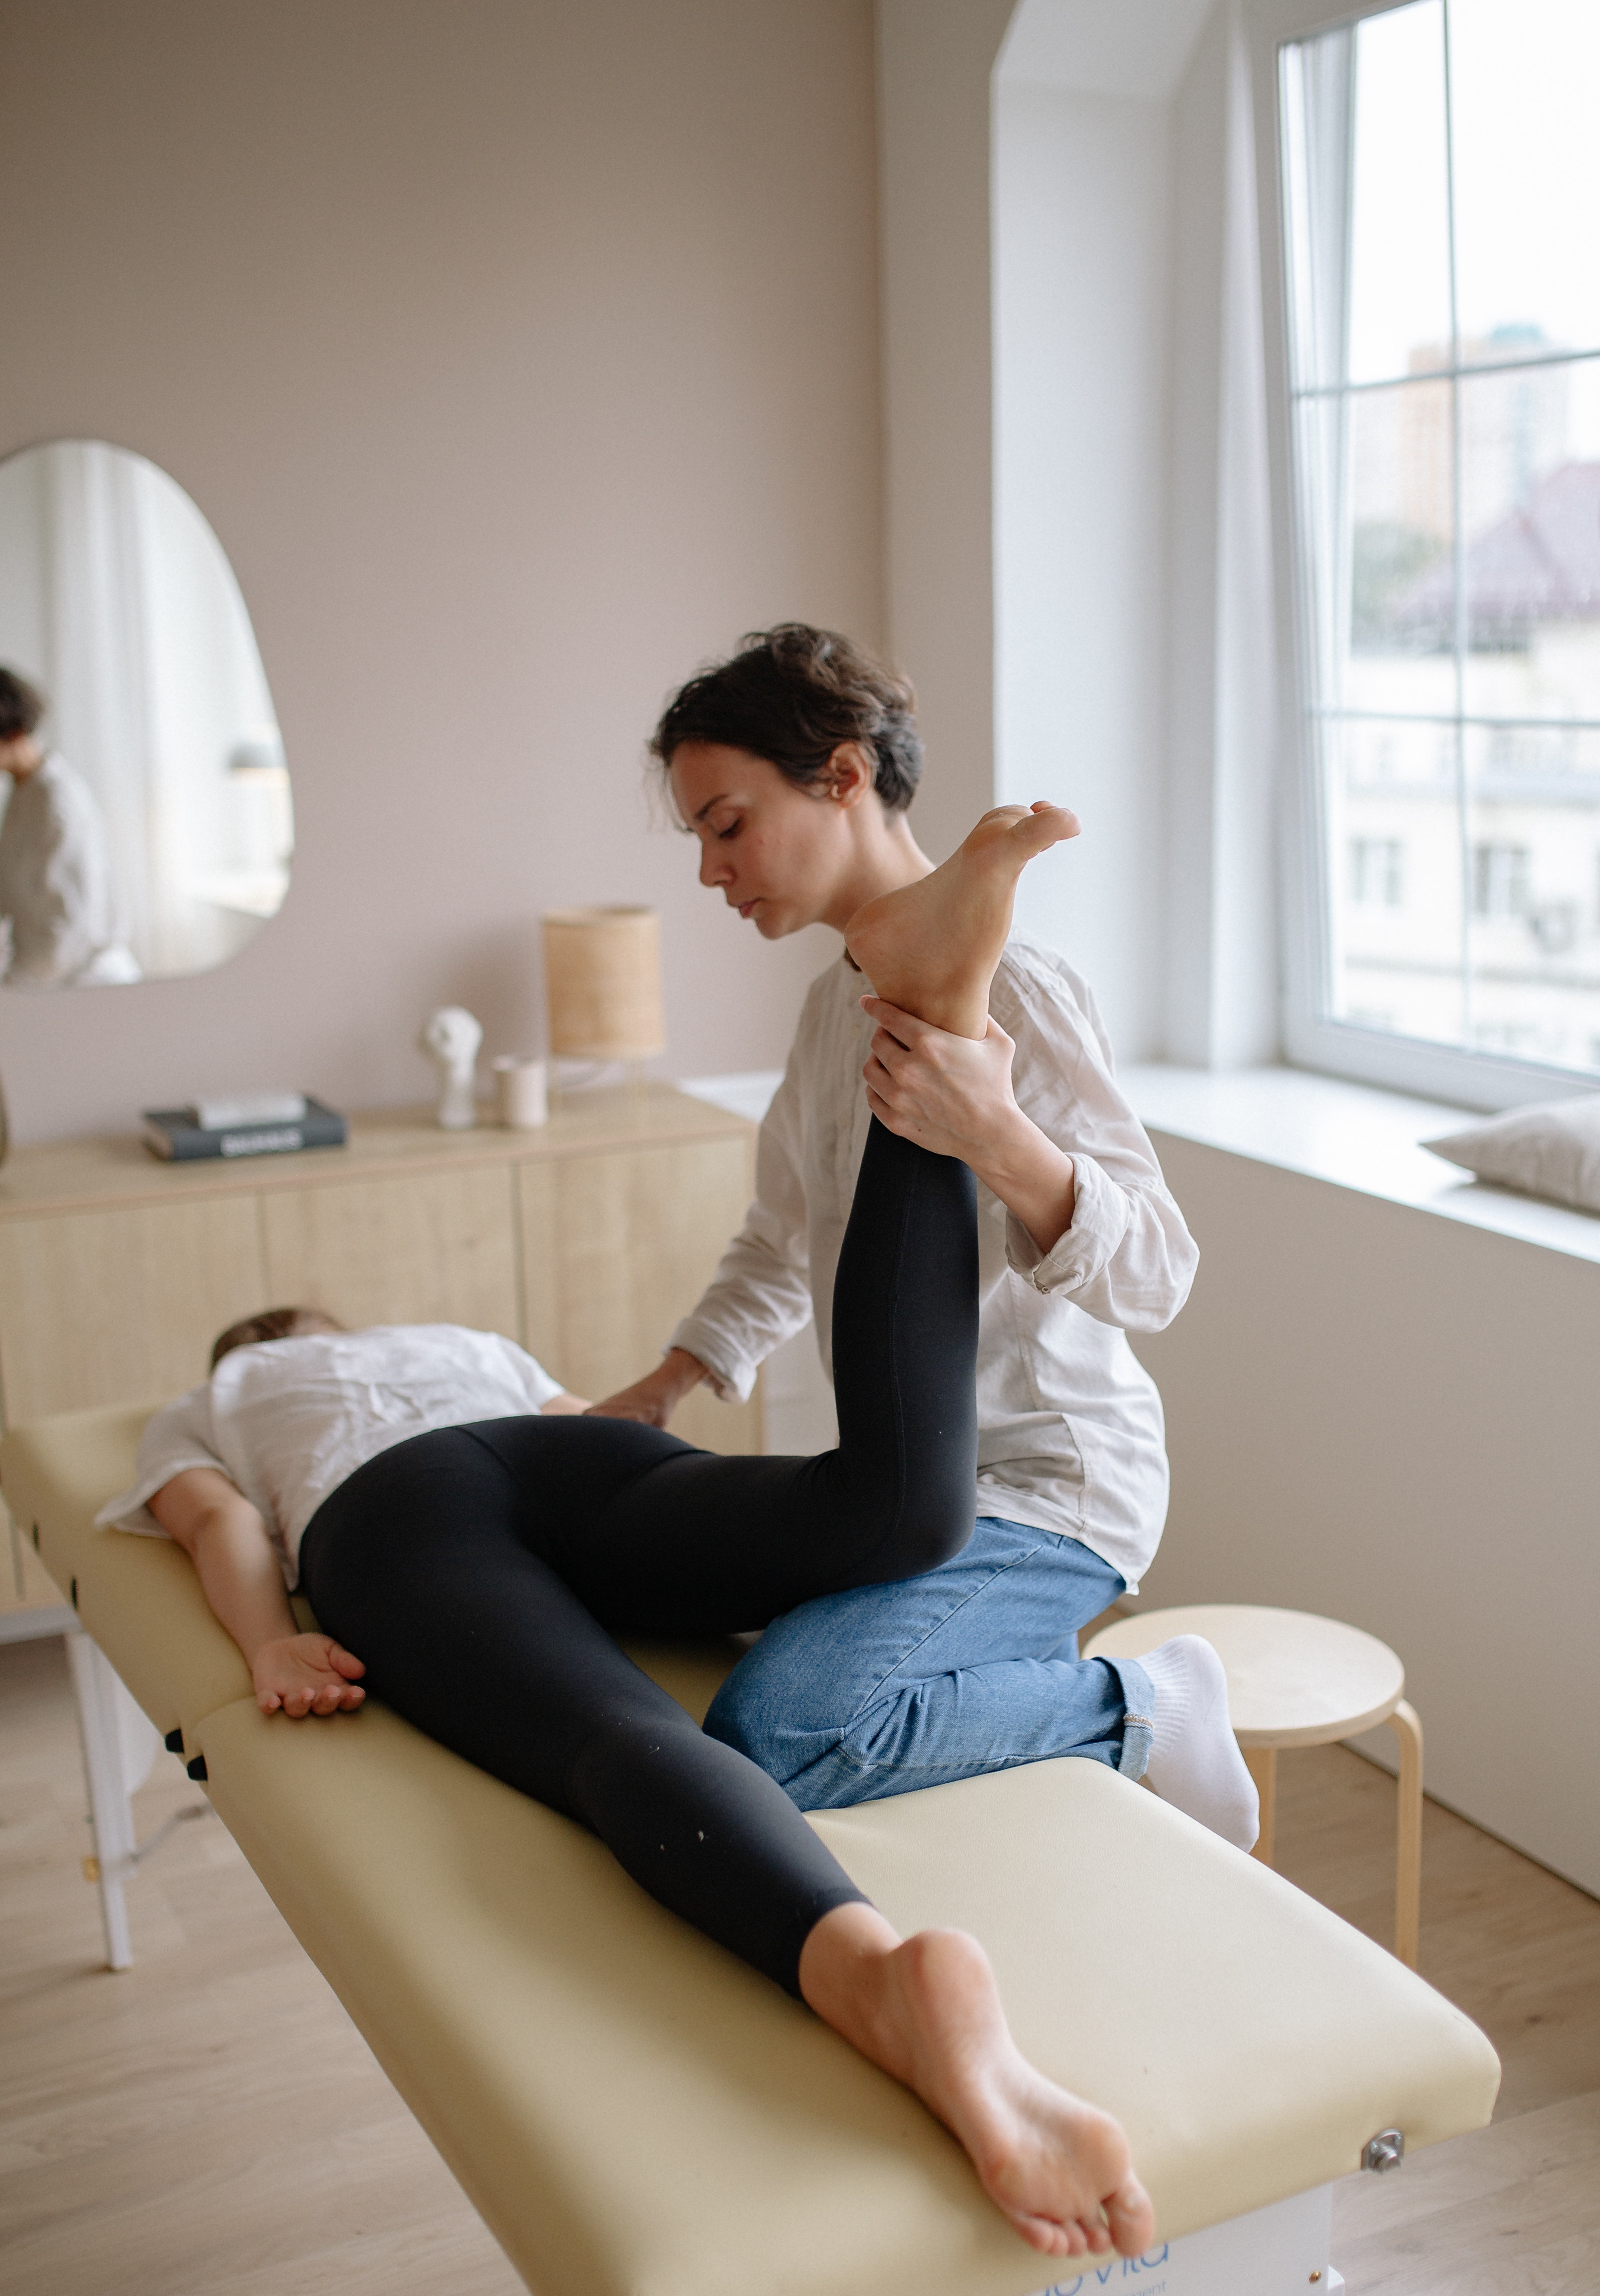
leggings, barefooted, comfort, knee, elbow, exercise, massage table, therapy, foot, barefoot, massage, chiropractor, abdomen, physical fitness, balance, physiotherapist, physical therapy, hip, Human back, stretching, Active pants